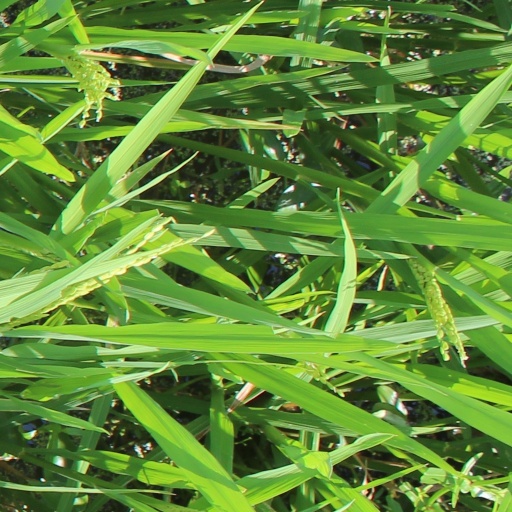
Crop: rice